Bánh cuốn
Also known as:
el - Greek: Μπαν Κουόν
fr - French: Bánh cuốn
ja - Japanese: バインクオン
jv - Javanese: Bánh cuốn
ko - Korean: 바인 꾸온
pt - Portuguese: Bánh cuốn
th - Thai: บั๊ญก๊วน
tr - Turkish: Banh cuon
vi - Vietnamese: Bánh cuốn
yue - Cantonese: 越南粉卷
zh - Chinese: 越南粉卷
Category: rice (rice noodle)
Cuisine: Vietnamese
Associated cuisines: Vietnamese
Area: Northern Vietnam
Countries: Vietnam
Region: South Eastern Asia

The dish is made from a thin, wide sheet of fermented rice batter filled with a mixture of cooked seasoned ground pork, minced wood ear mushroom, and minced shallots. Sides for this dish usually consist of chả lụa (Vietnamese pork sausage), sliced cucumber, and bean sprouts, with the dipping sauce which is fish sauce called nước chấm (fish sauce).

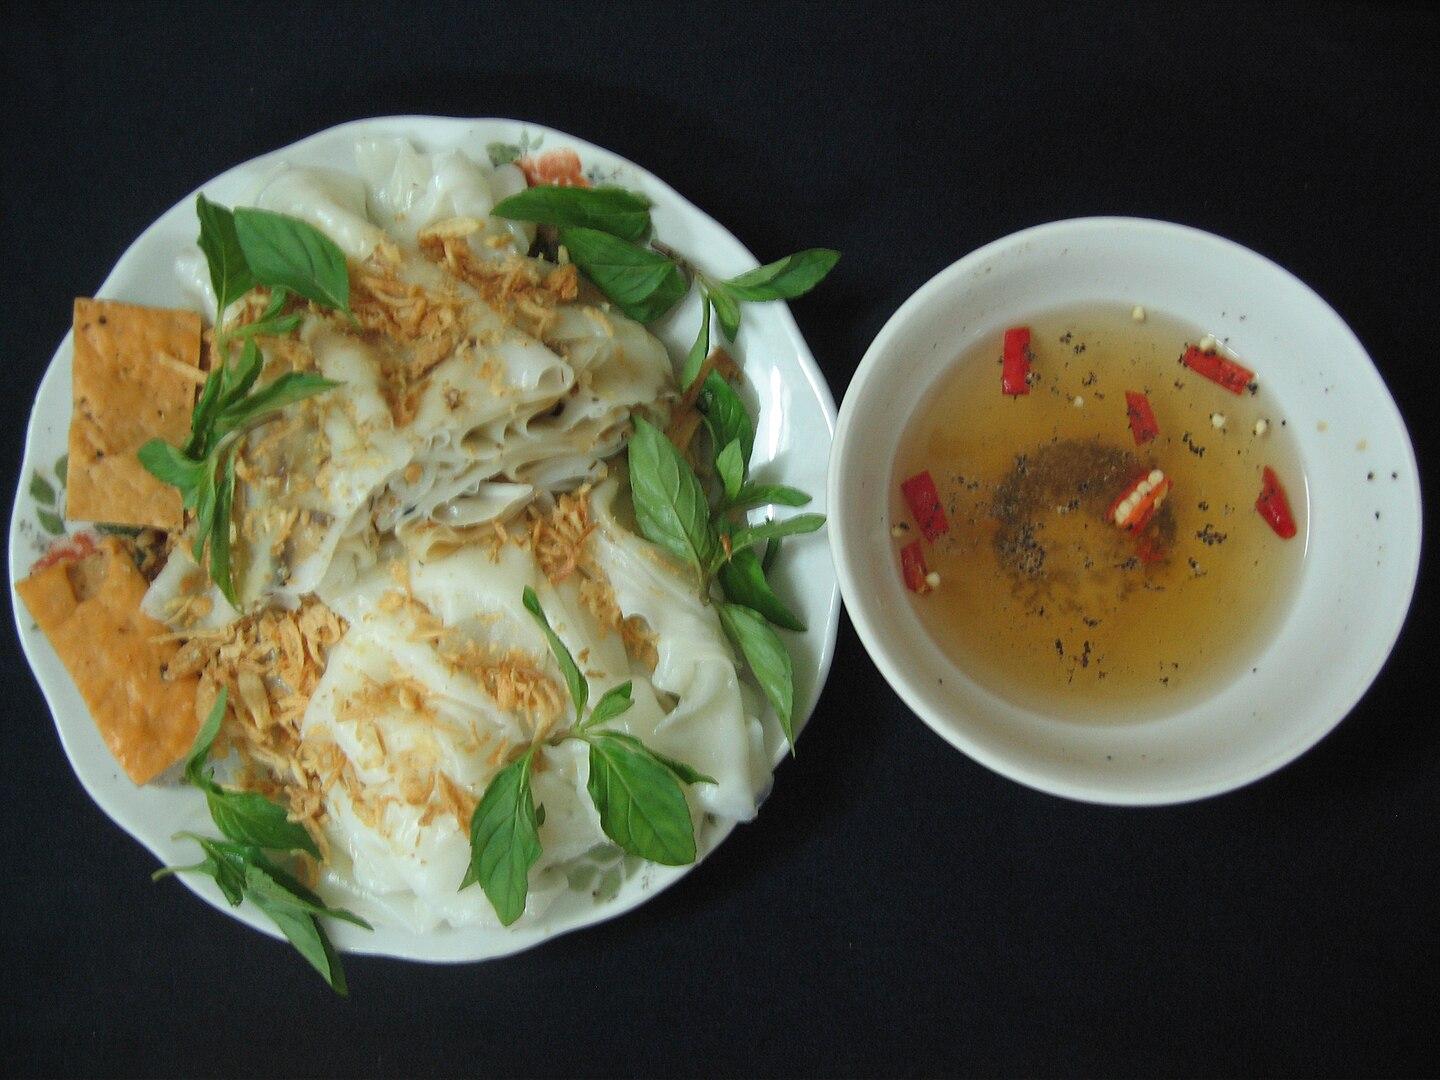
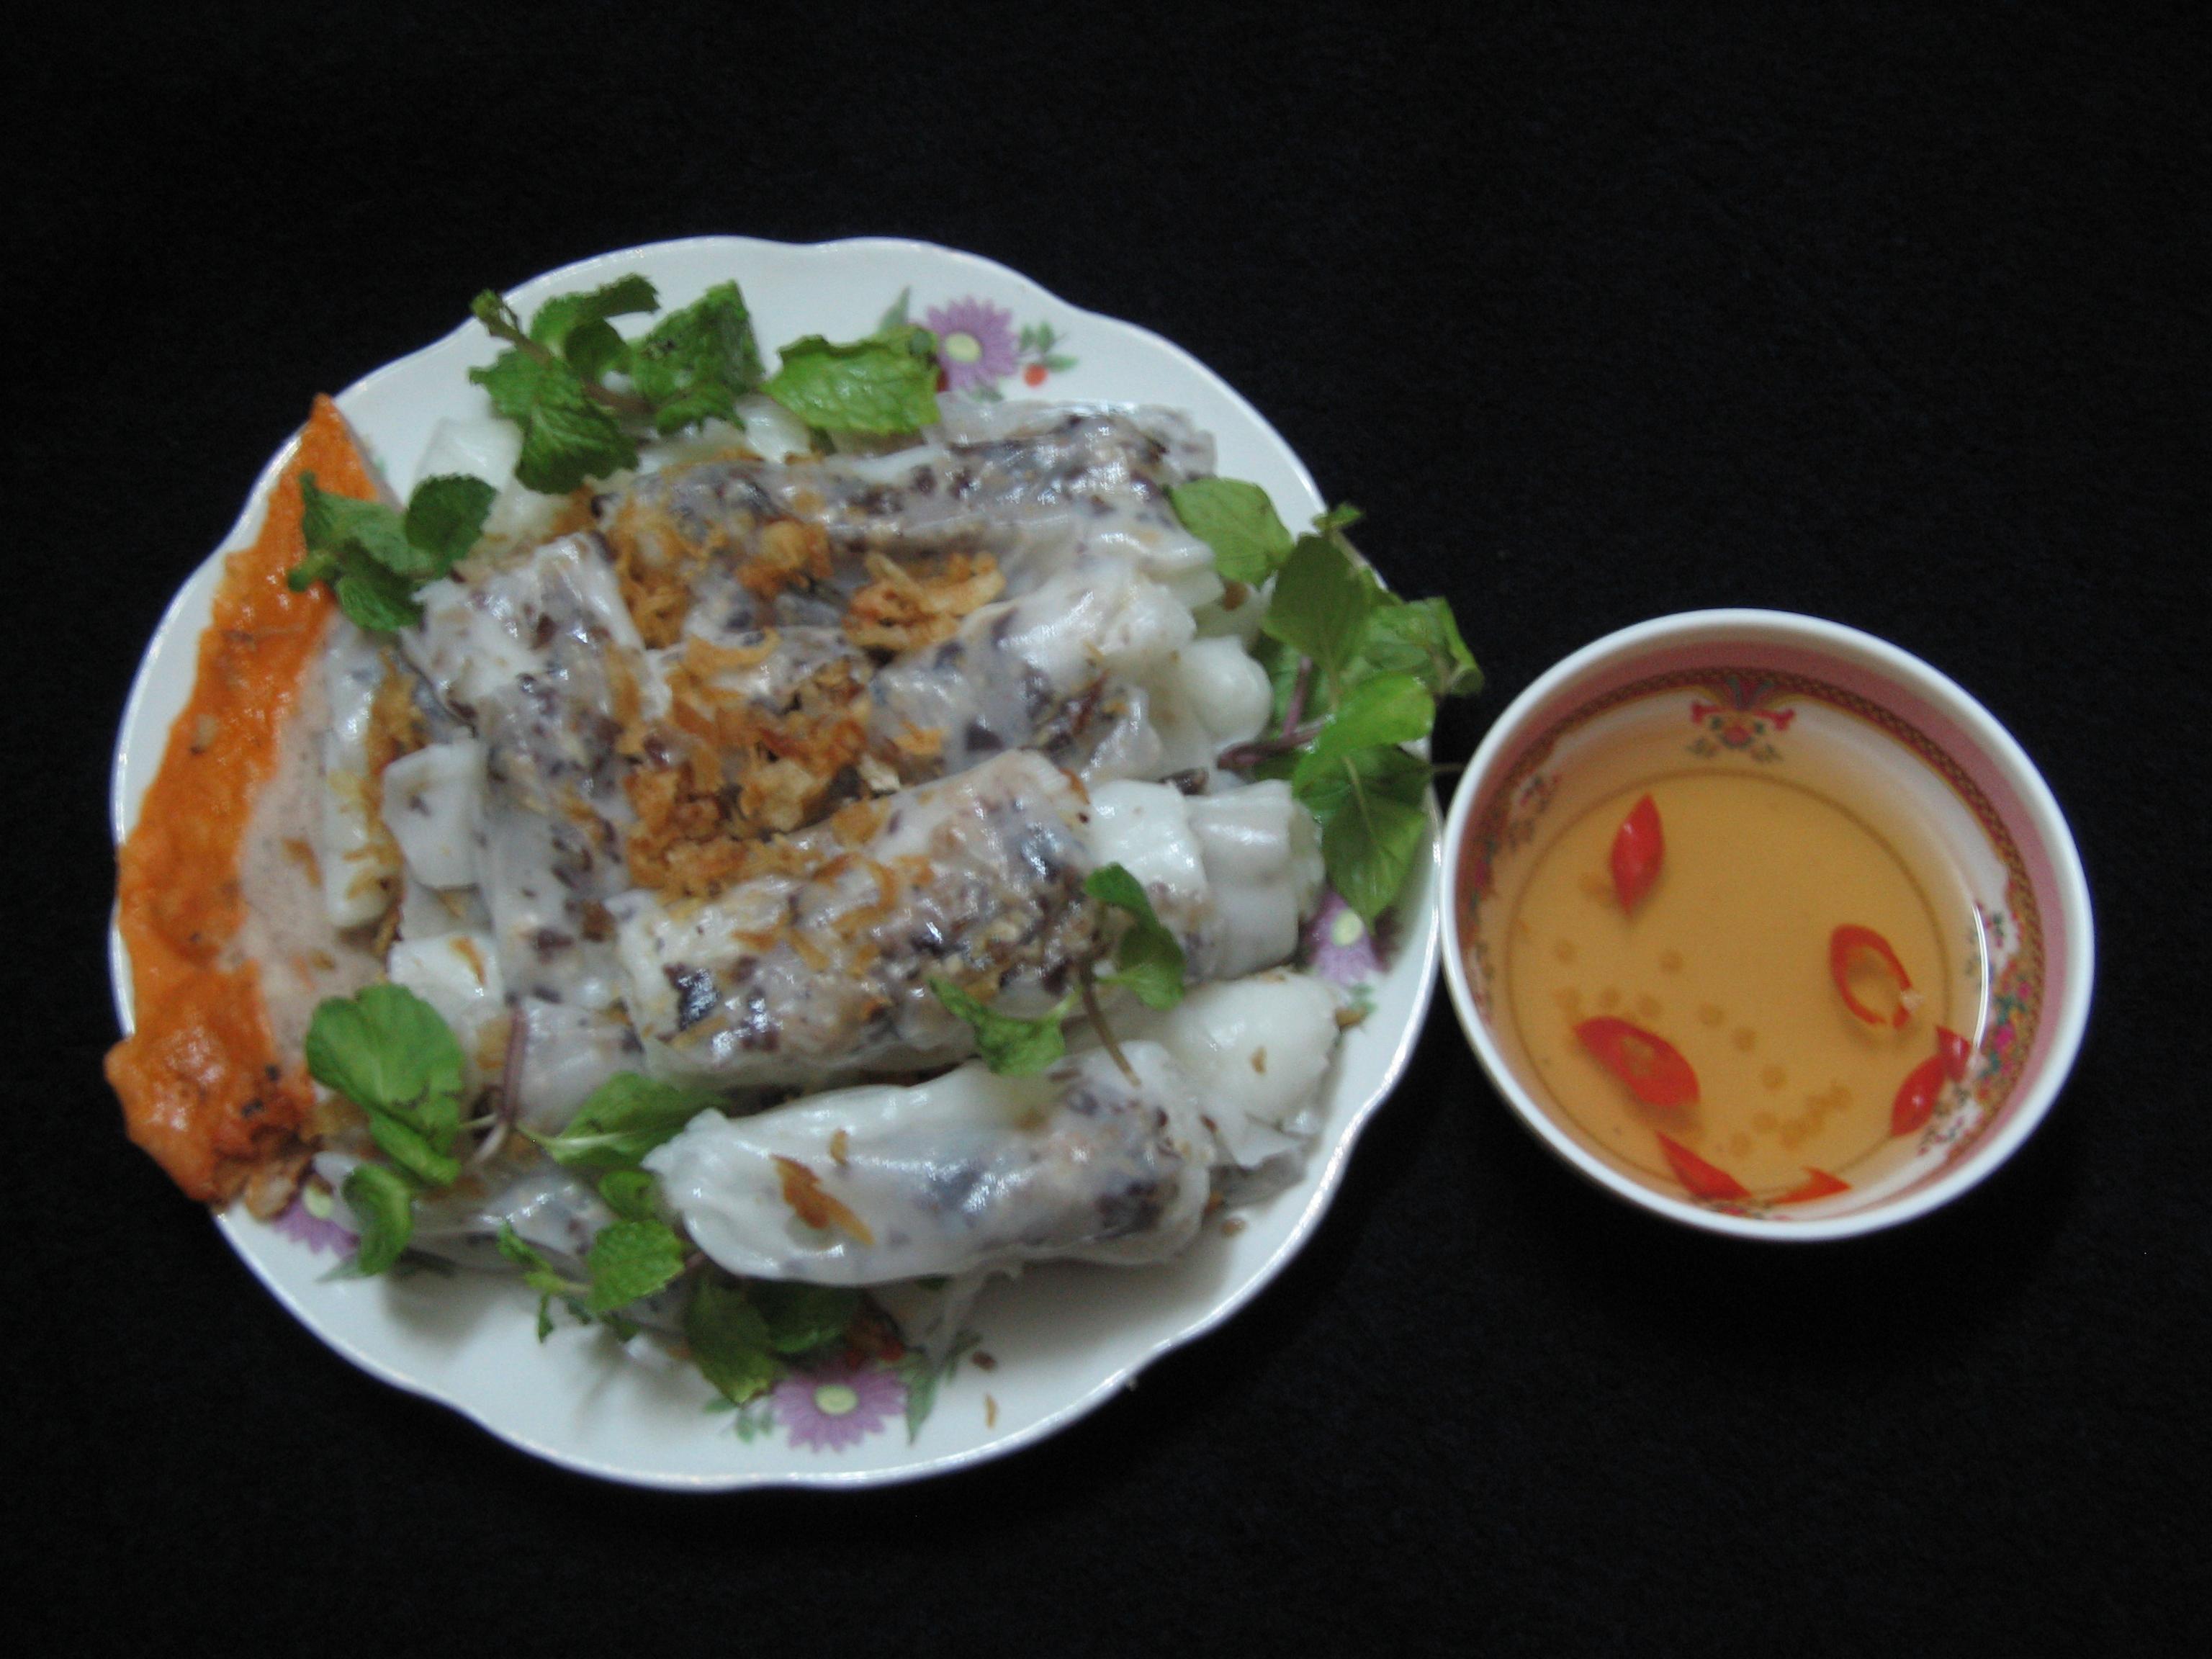
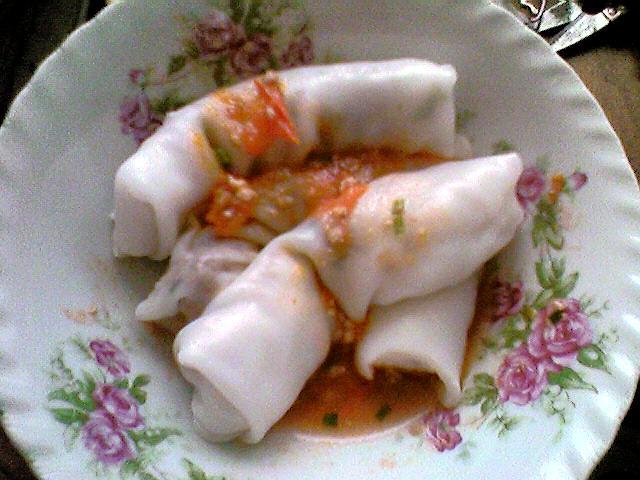
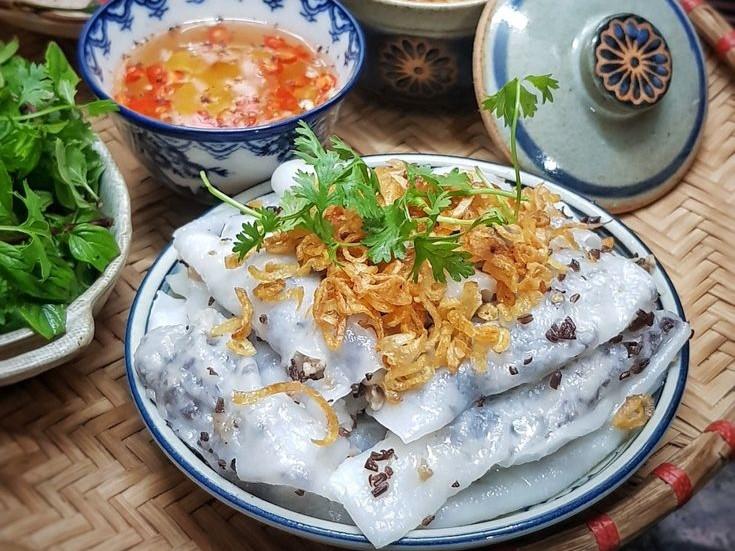